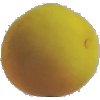
Label: Peach 2